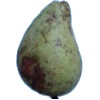
Label: Pear Stone 1